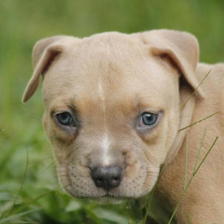
Label: animals